Jim Flaherty

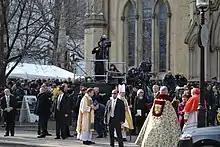
Media overlooking a crowd fronting the Cathedral Church of St. James in Toronto during Flaherty's state funeral on April 16, 2014

Flaherty grew up in a Catholic family in Montreal, and was of part Irish descent. As a youth he was an avid hockey player and won a hockey scholarship to Princeton University.